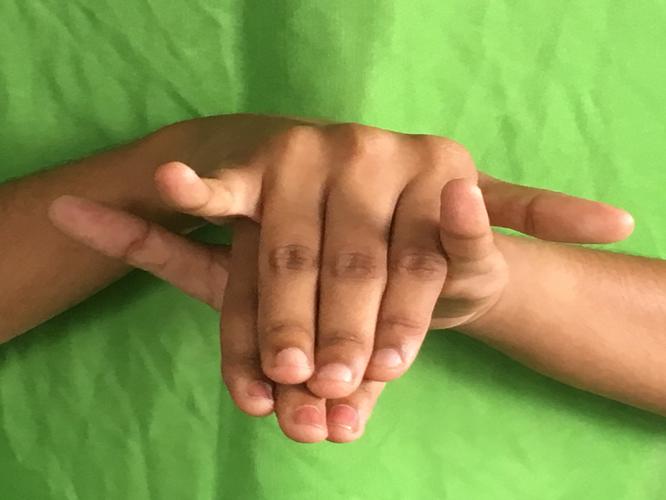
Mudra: Varaha
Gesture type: double_hand